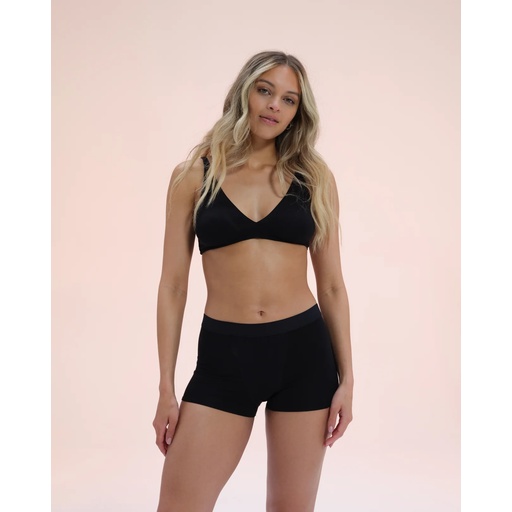
Period Underwear - Boxer Short, Heavy Flow, Black
Snuggs period underwear can be worn alone or in addition to tampons or cups. You put them on and can wear them for 8-12 hours. Last 2+ years. Organic cotton is hand-picked by farmers, so the fibers are longer, more durable, and finer. The breathable fabric takes away sweat and vapor, so the panties breathe freely throughout the day. All materials are lab tested for PFAS. No detectable levels of PFAS.
Brand: Snuggs
Category: Apparel & Accessories > Clothing > Lingerie > Women's Underpants > Period Underwear